Pathway to Adventure Council

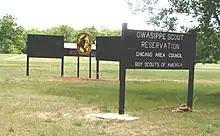
Owasippe Scout Reservation is one of four camps maintained by the Pathway to Adventure Council.

Owasippe Scout Reservation is a resident camp located in Twin Lake, Michigan. Founded in 1911, it is the oldest continually operated Scout Camp in the United States.